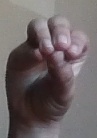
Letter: ha